World Armenian Congress

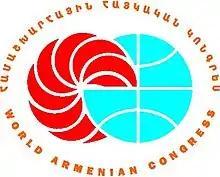
World Armenian Congress logo

The World Armenian Congress (WAC), also known as the Congress of World Armenian Organizations, is an international union of Armenian public organizations.